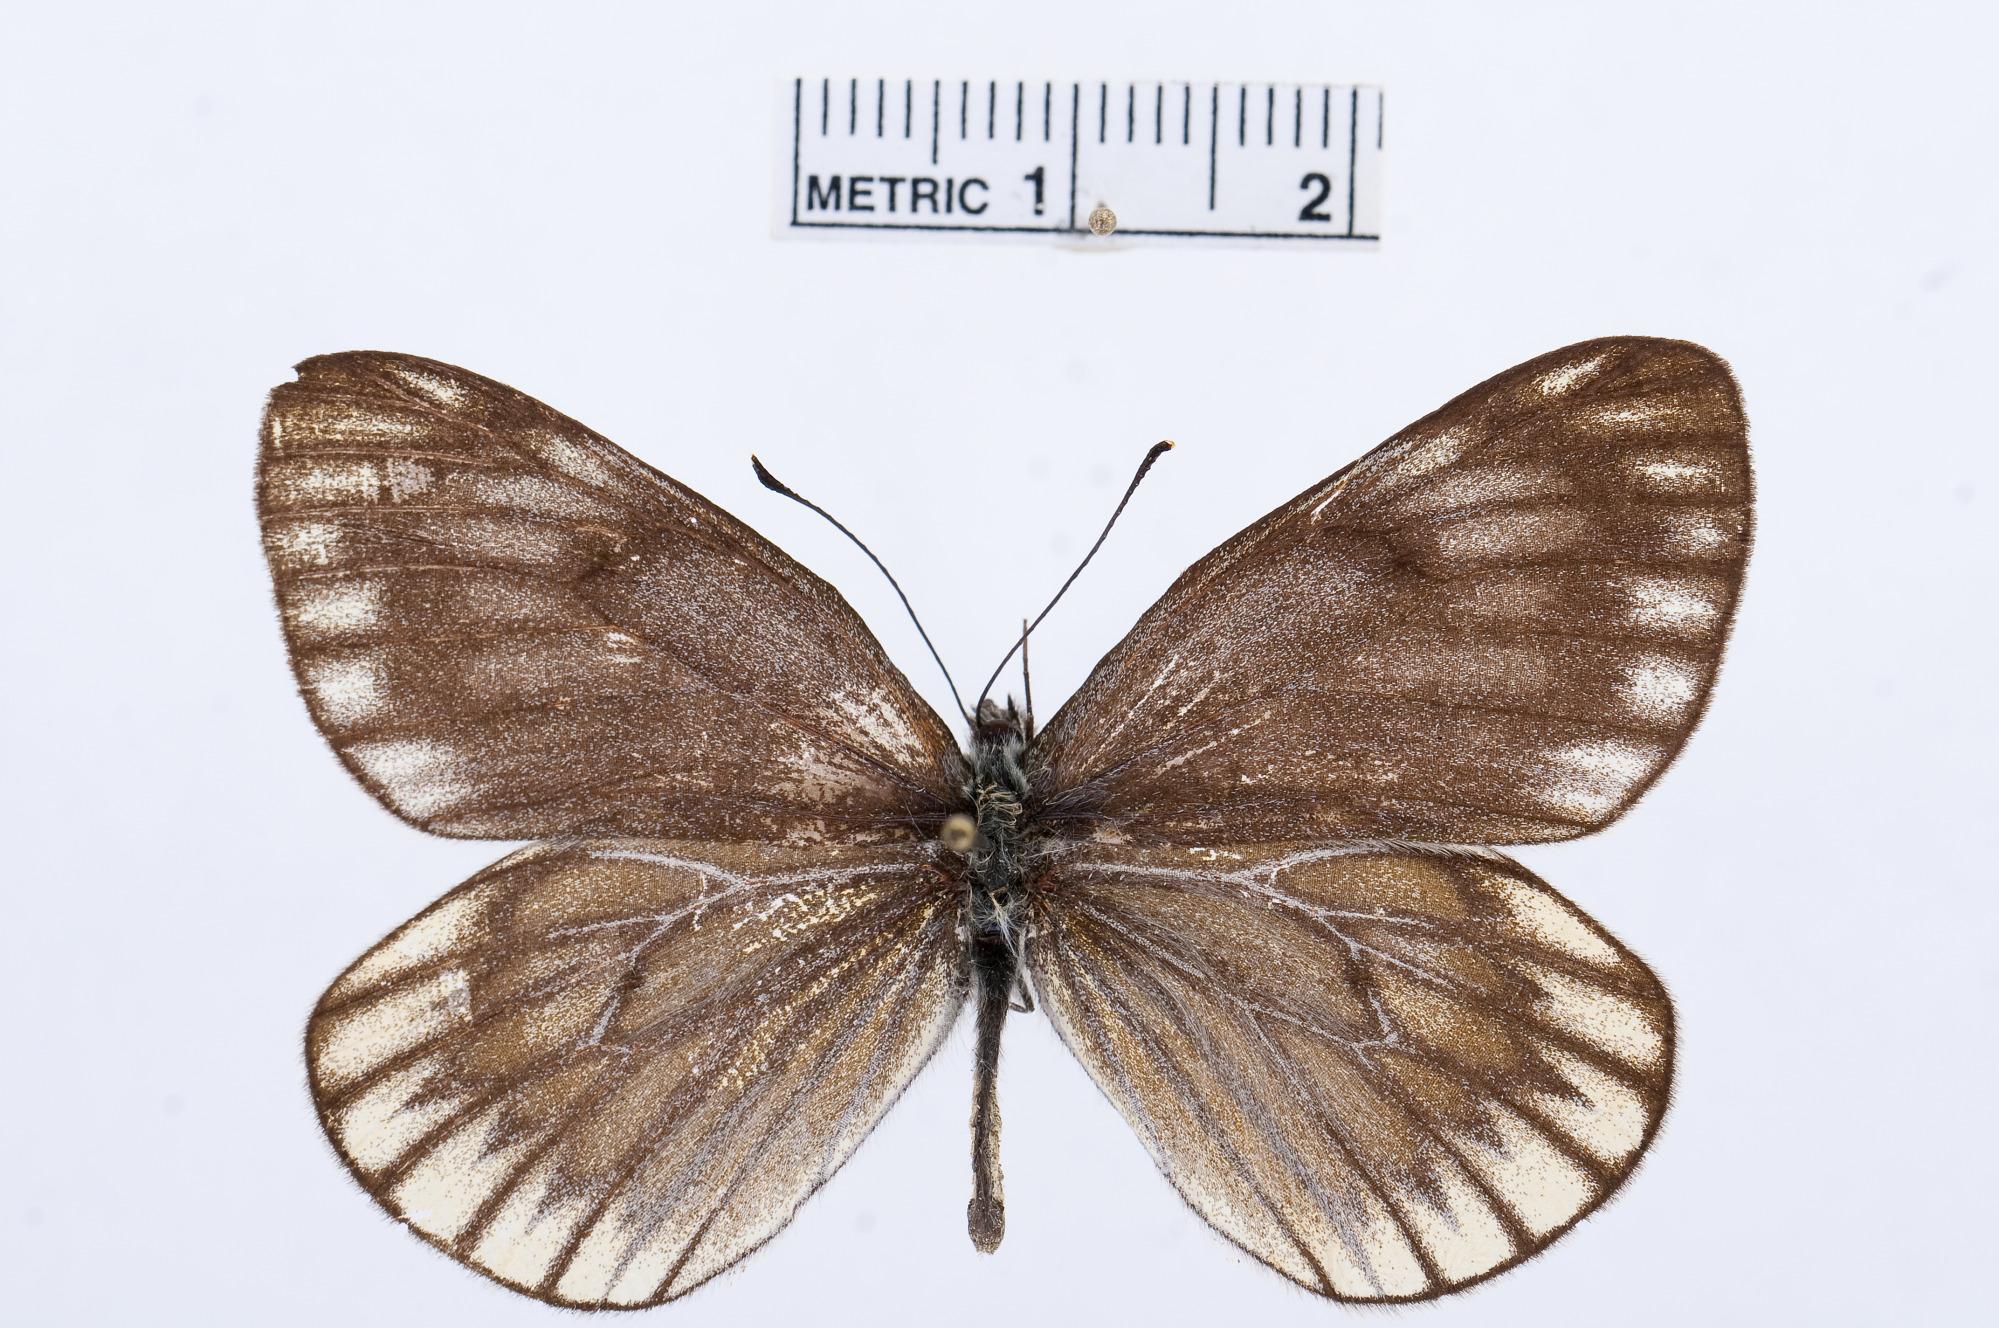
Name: Aporia nabellica
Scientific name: Aporia nabellica
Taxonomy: Animalia, Arthropoda, Hexapoda, Insecta, Lepidoptera, Pieridae, Pierinae